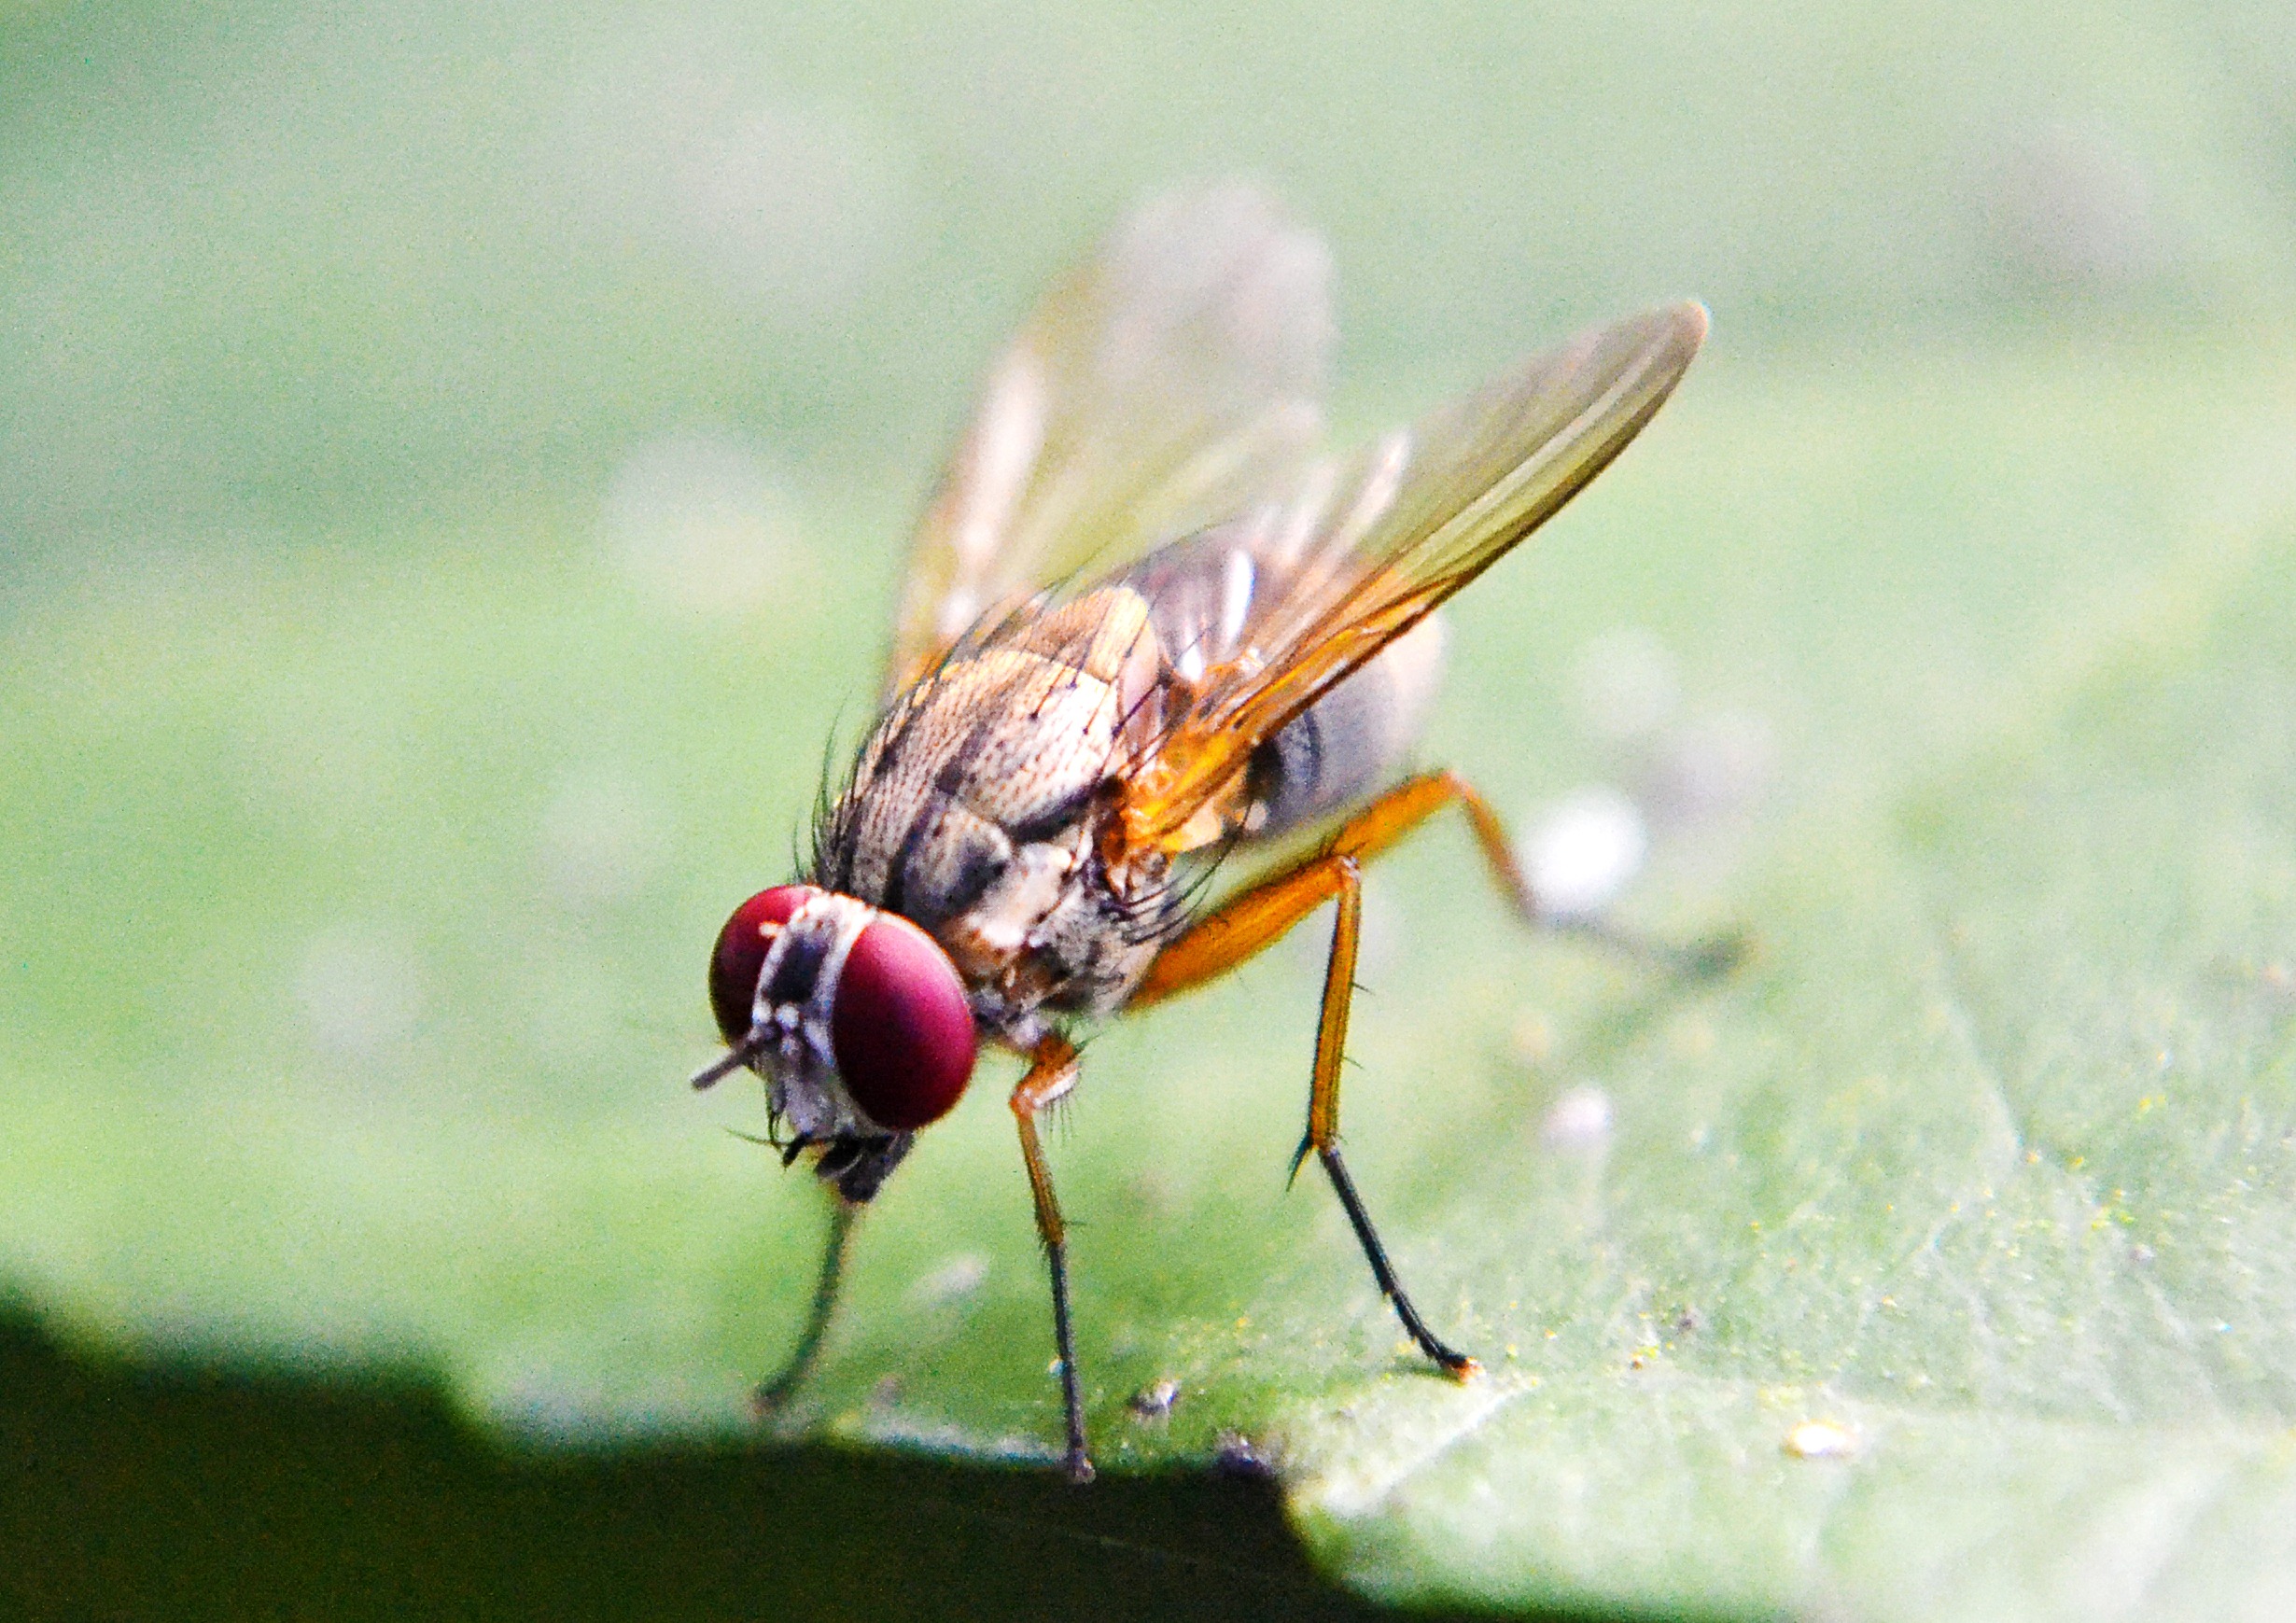
nature, photography, leaf, flower, flying, fly, insect, fauna, invertebrate, close up, wings, wasp, pest, sri lanka, nectar, ceylon, macro photography, arthropod, inset, membrane winged insect, mawanella, fruit fly